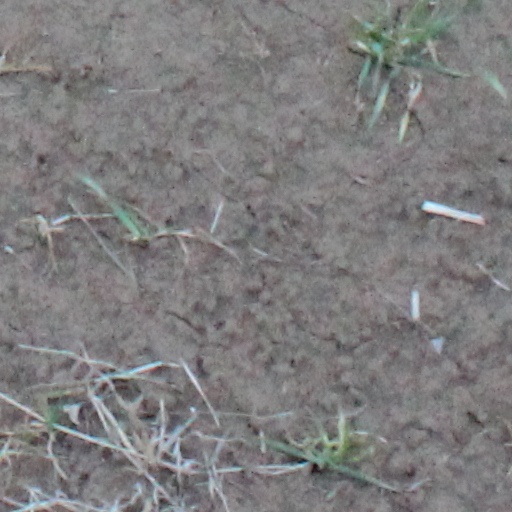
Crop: wheat